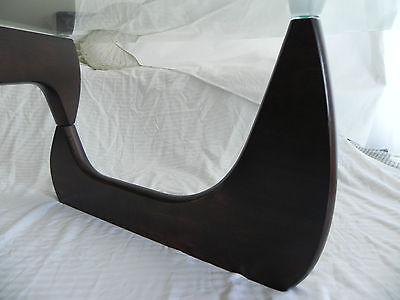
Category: table